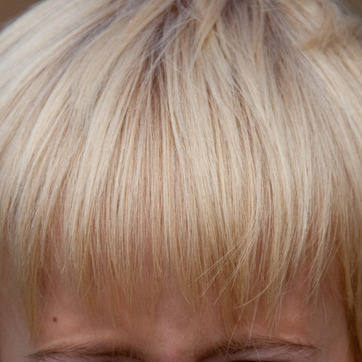
Material: hair